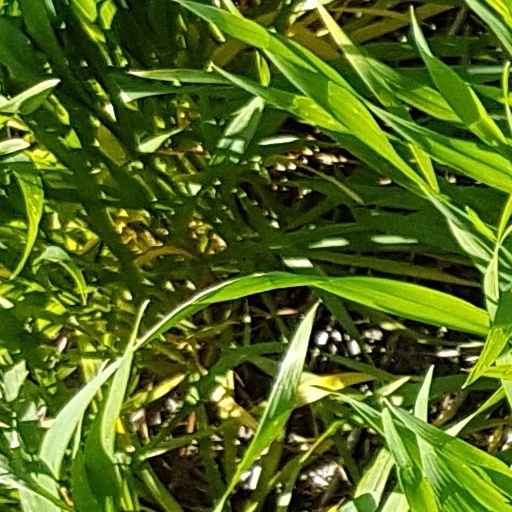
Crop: wheat